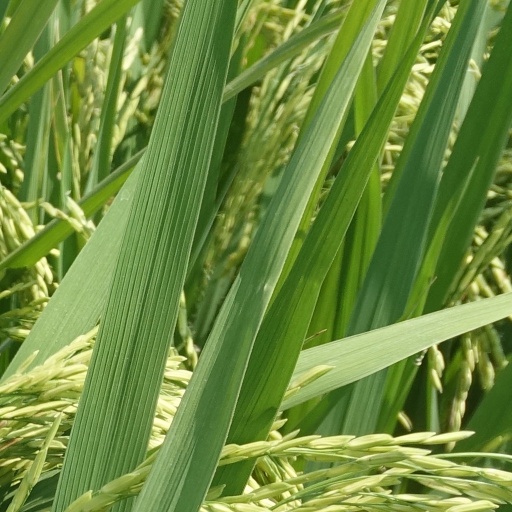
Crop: rice